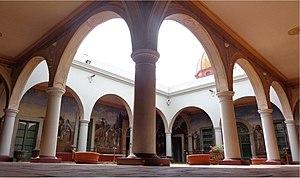
La Barca est une ville et une municipalité de l'État de Jalisco au Mexique. La municipalité a 65 055 habitants en 2015.